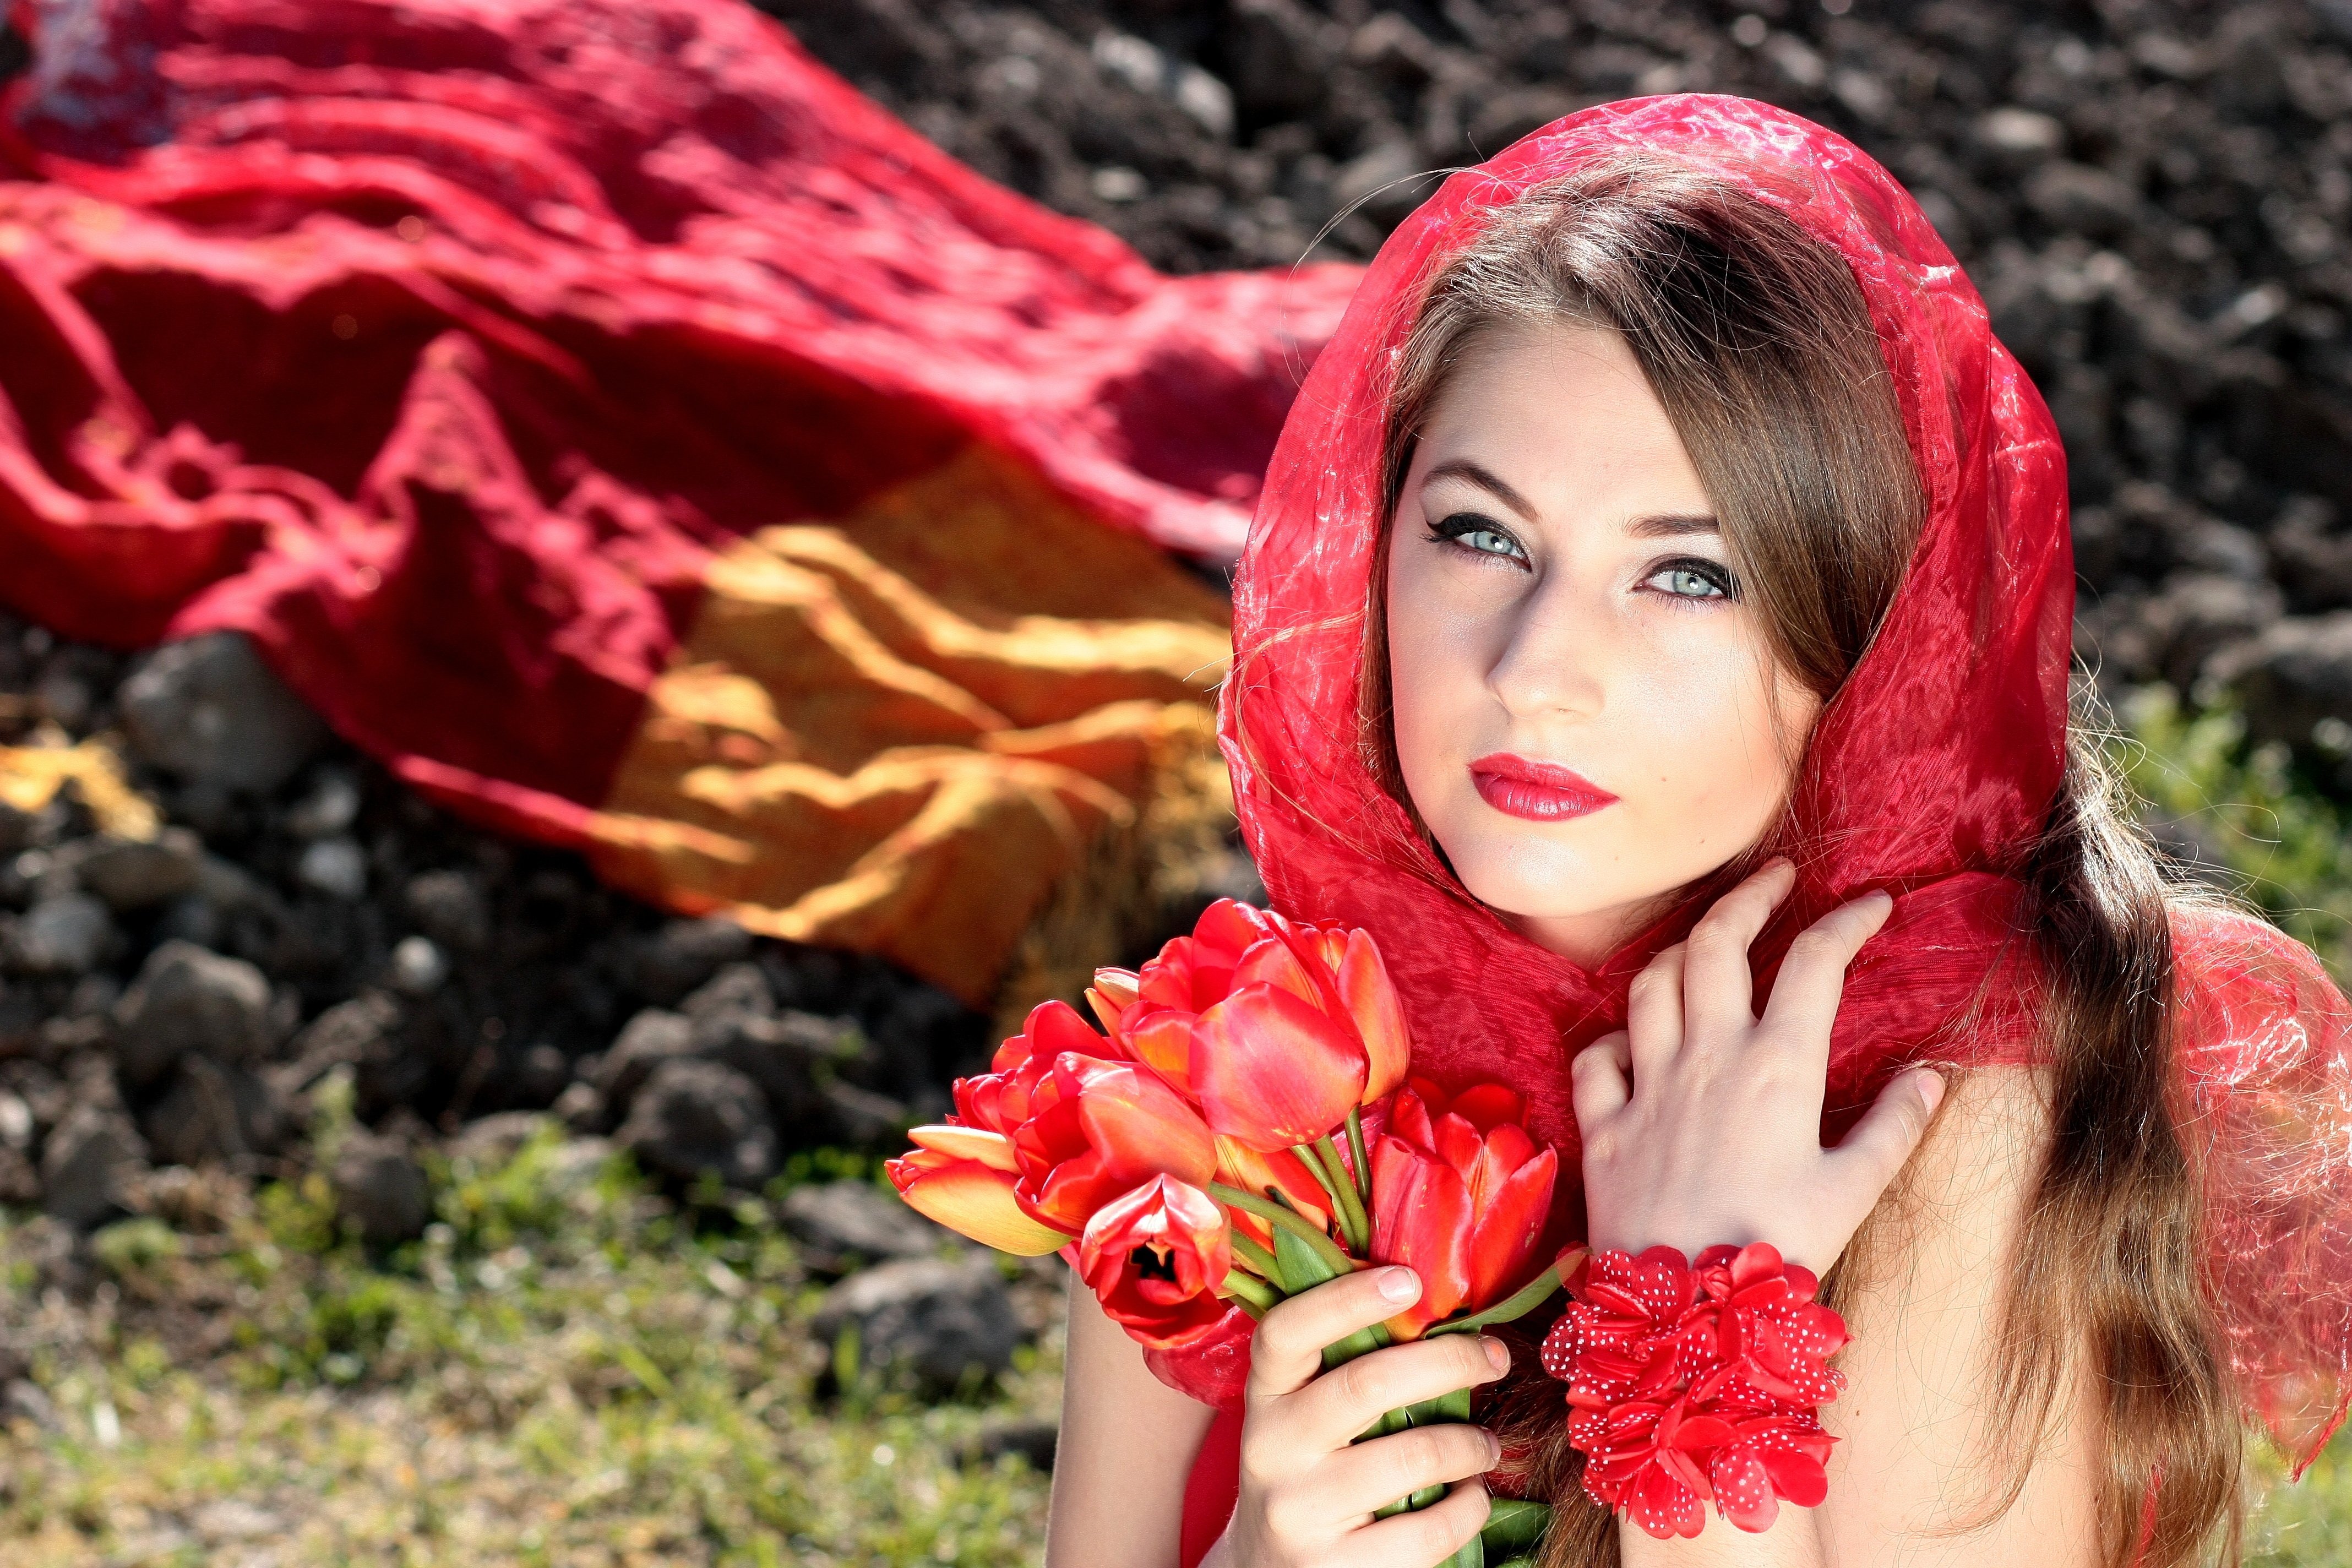
plant, girl, woman, photography, flower, model, spring, red, color, fashion, clothing, lady, pink, dress, eye, head, skin, beauty, tulips, costume, seductive, about, blue eyes, photo shoot